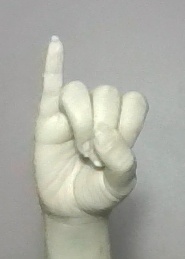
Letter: meem